Colin Middleton

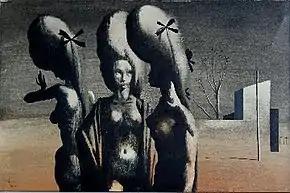
"The Conspirators" by Colin Middleton (1942). "Middleton's painting is dominated by the female form" (Dickon Hall)

Middleton's first solo exhibition was given by the Belfast Municipal Gallery and Museum in 1943. It was the first exhibition staged at the Gallery when they re-opened after the Belfast Blitz. At the time it was the largest one-person show the gallery had staged comprising one hundred fifteen works and it was also the first solo exhibition accorded to a local contemporary artist by the gallery. In an interview with Patrick Murphy in 1980, Middleton said that these paintings represented 'a first endeavour to harmonize the seemingly opposed and conflicting tendencies in human nature.' Dickon Hall says of this period that "Middleton's painting is dominated by the female form; it is only rarely that men appear in his work. In part these women reflect his experience of Belfast and the difficult conditions that so many lived through." This can be seen in the three female figures of "The Poet's Garden" (1943), and even more so in "The Conspirators" (1942), both of which featured in the 1943 exhibition. "The female form, pictorially and symbolically, becomes the landscape and the life force." The Belfast exhibition was followed by his first one-man show at the Grafton Gallery, Dublin in 1944. In the following year Middleton debuted at the Irish Exhibition of Living Art where he was to return on a number of occasions, particularly in the periods 1949–55 and 1963–71. In 1945 Middleton was married for the second time, to Kate Giddens, after both had been named co-respondents at the Belfast High Court a few months earlier, in civil servant Lionel P Barr's application for a decree-nisi. The suit was undefended and the couple had costs awarded against them. In the same year Middleton returned to the Belfast Museum for a solo exhibition arranged by the Council for the Encouragement of Music and the Arts. Middleton was a founding member of the Northern Ireland branch of the Artists International Association, who showed at the Belfast Municipal Gallery in spring 1945. Other members included Joan Loewenthal, Kathleen Crozier, Pat Hicking, Trude Neu, Sidney Smith, Nevill Johnston, George Campbell and Gerard Dillon.